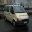
Label: ambulance